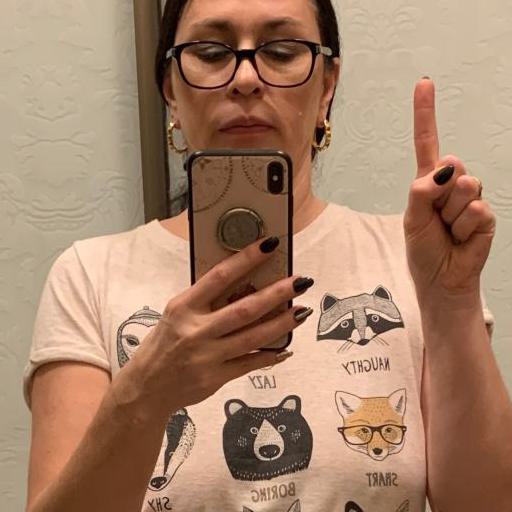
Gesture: no_gesture